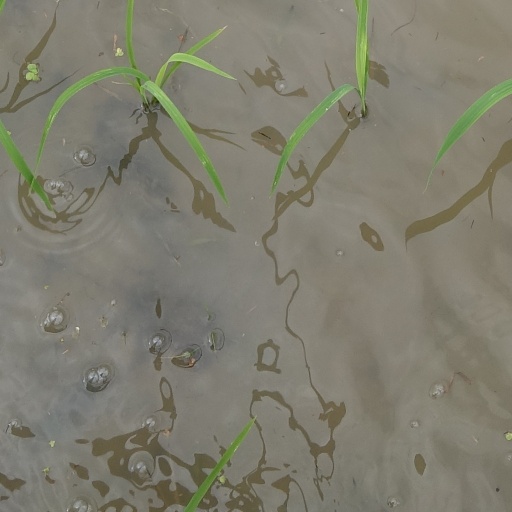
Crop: rice